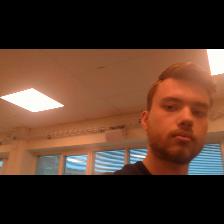
Label: Human